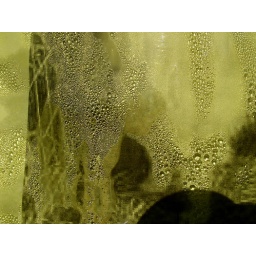
lost dog poster sweating behind its plastic cover on a phonepole in st. johns neigborhood.